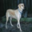
Label: dog